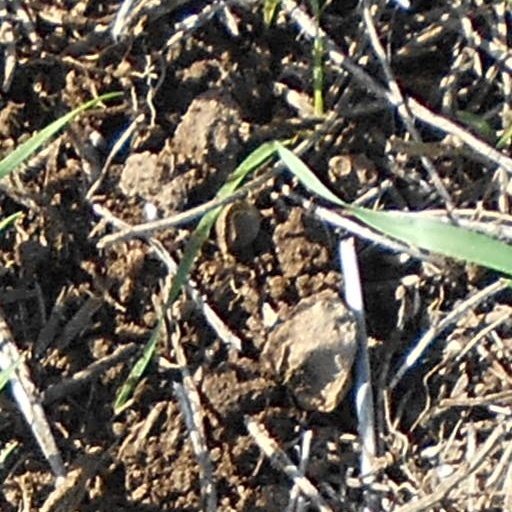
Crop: wheat